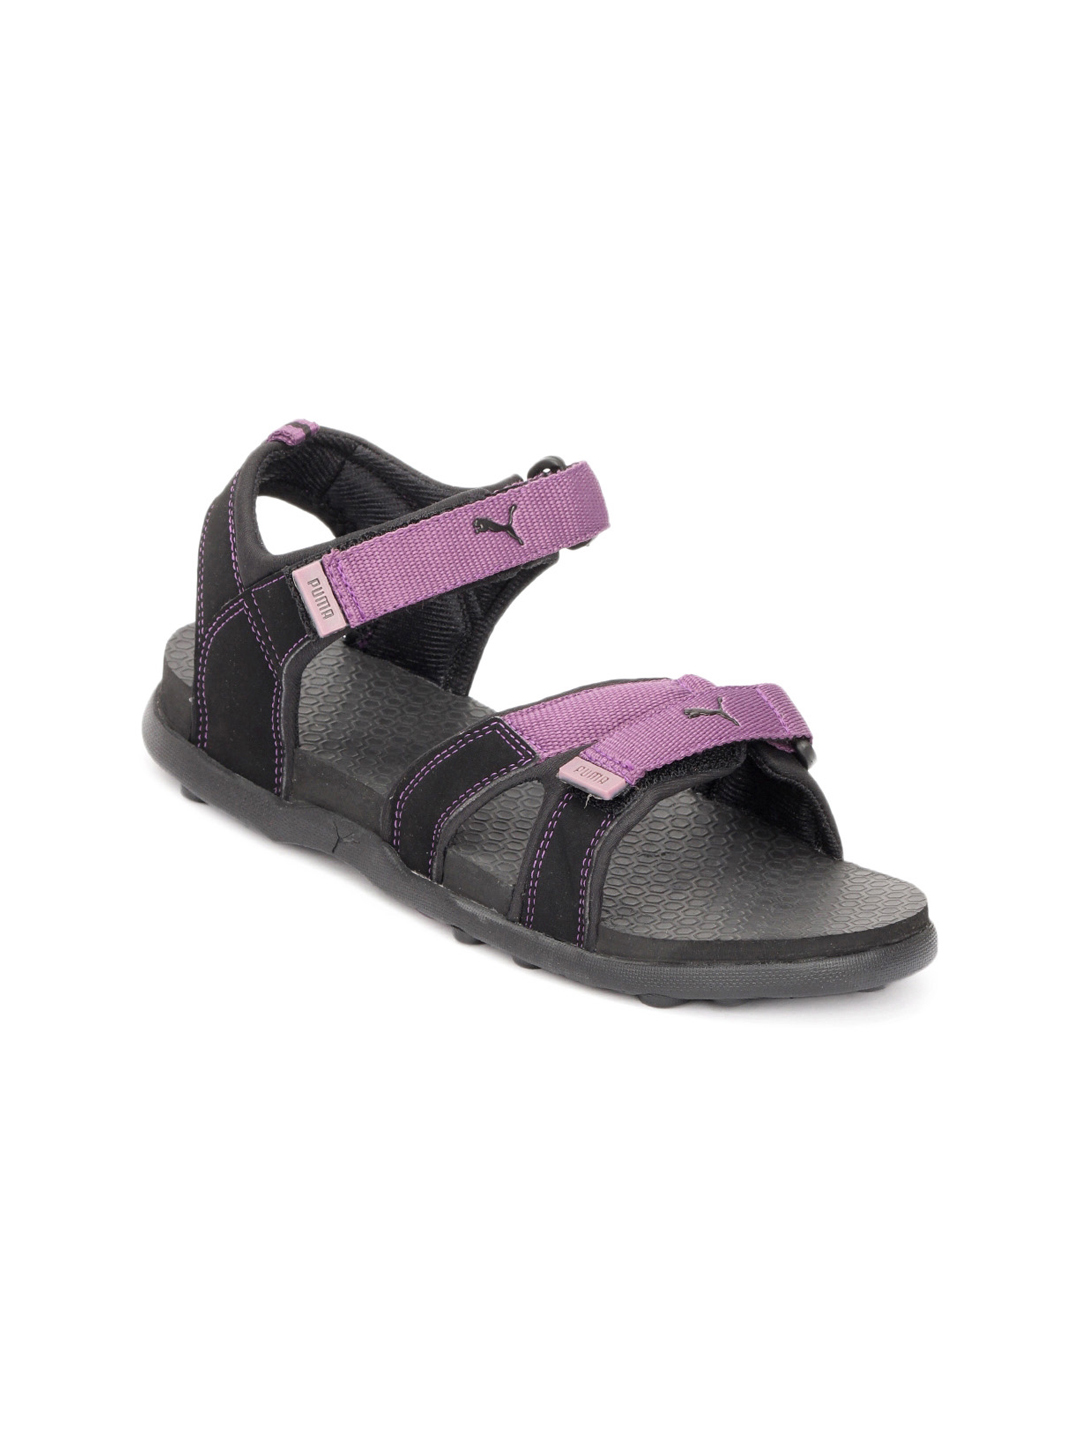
Puma Women Purple Techno Sandals
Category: Footwear / Sandal / Sports Sandals
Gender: Women
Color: Purple
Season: Summer 2012
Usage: Casual